Robot

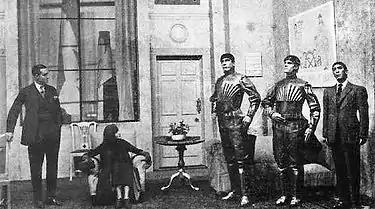
A scene from Karel Čapek's 1920 play "R.U.R. (Rossum's Universal Robots)", showing three robots

Remotely operated vehicles were demonstrated in the late 19th century in the form of several types of remotely controlled torpedoes. The early 1870s saw remotely controlled torpedoes by John Ericsson (pneumatic), John Louis Lay (electric wire guided), and Victor von Scheliha (electric wire guided).